Train station

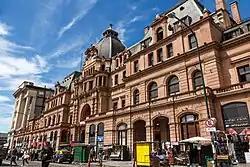
Constitución railway station in Buenos Aires, Argentina

A number of other halts are still open and operational on privately owned, heritage, and preserved railways throughout the British Isles. The word is often used informally to describe national rail network stations with limited service and low usage, such as the "Oxfordshire Halts" on the Cotswold Line. It has also sometimes been used for stations served by public services but accessible only by persons travelling to/from an associated factory (for example IBM near Greenock and British Steel Redcar– although neither of these is any longer served by trains), or military base (such as Lympstone Commando) or railway yard. The only two such "private" stopping places on the national system, where the "halt" designation is still officially used, seem to be Staff Halt (at Durnsford Road, Wimbledon) and Battersea Pier Sidings Staff Halt, both of which are solely for railway staff.